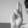
ASL letter: U